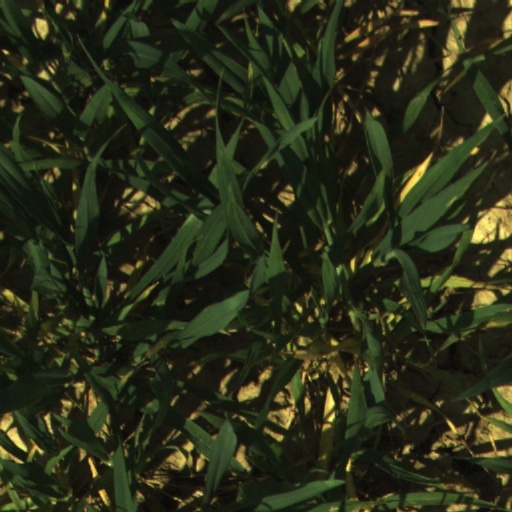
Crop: wheat